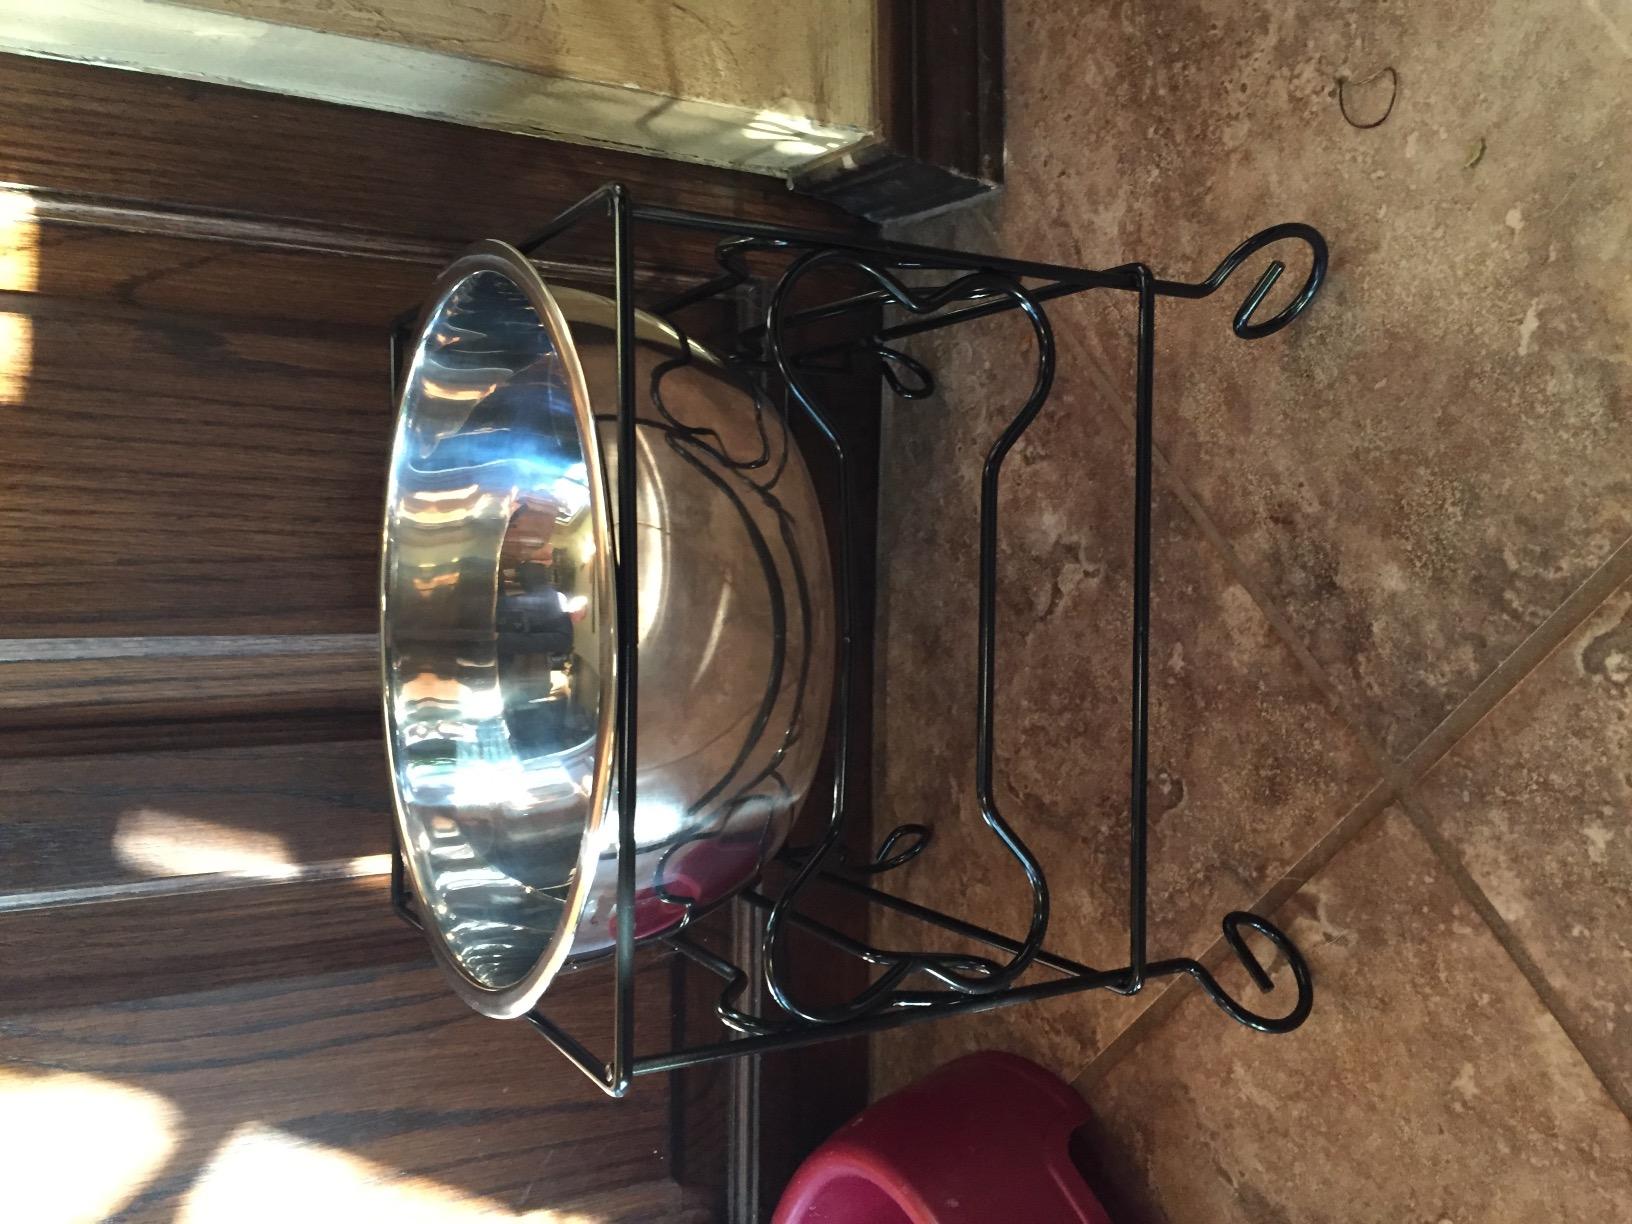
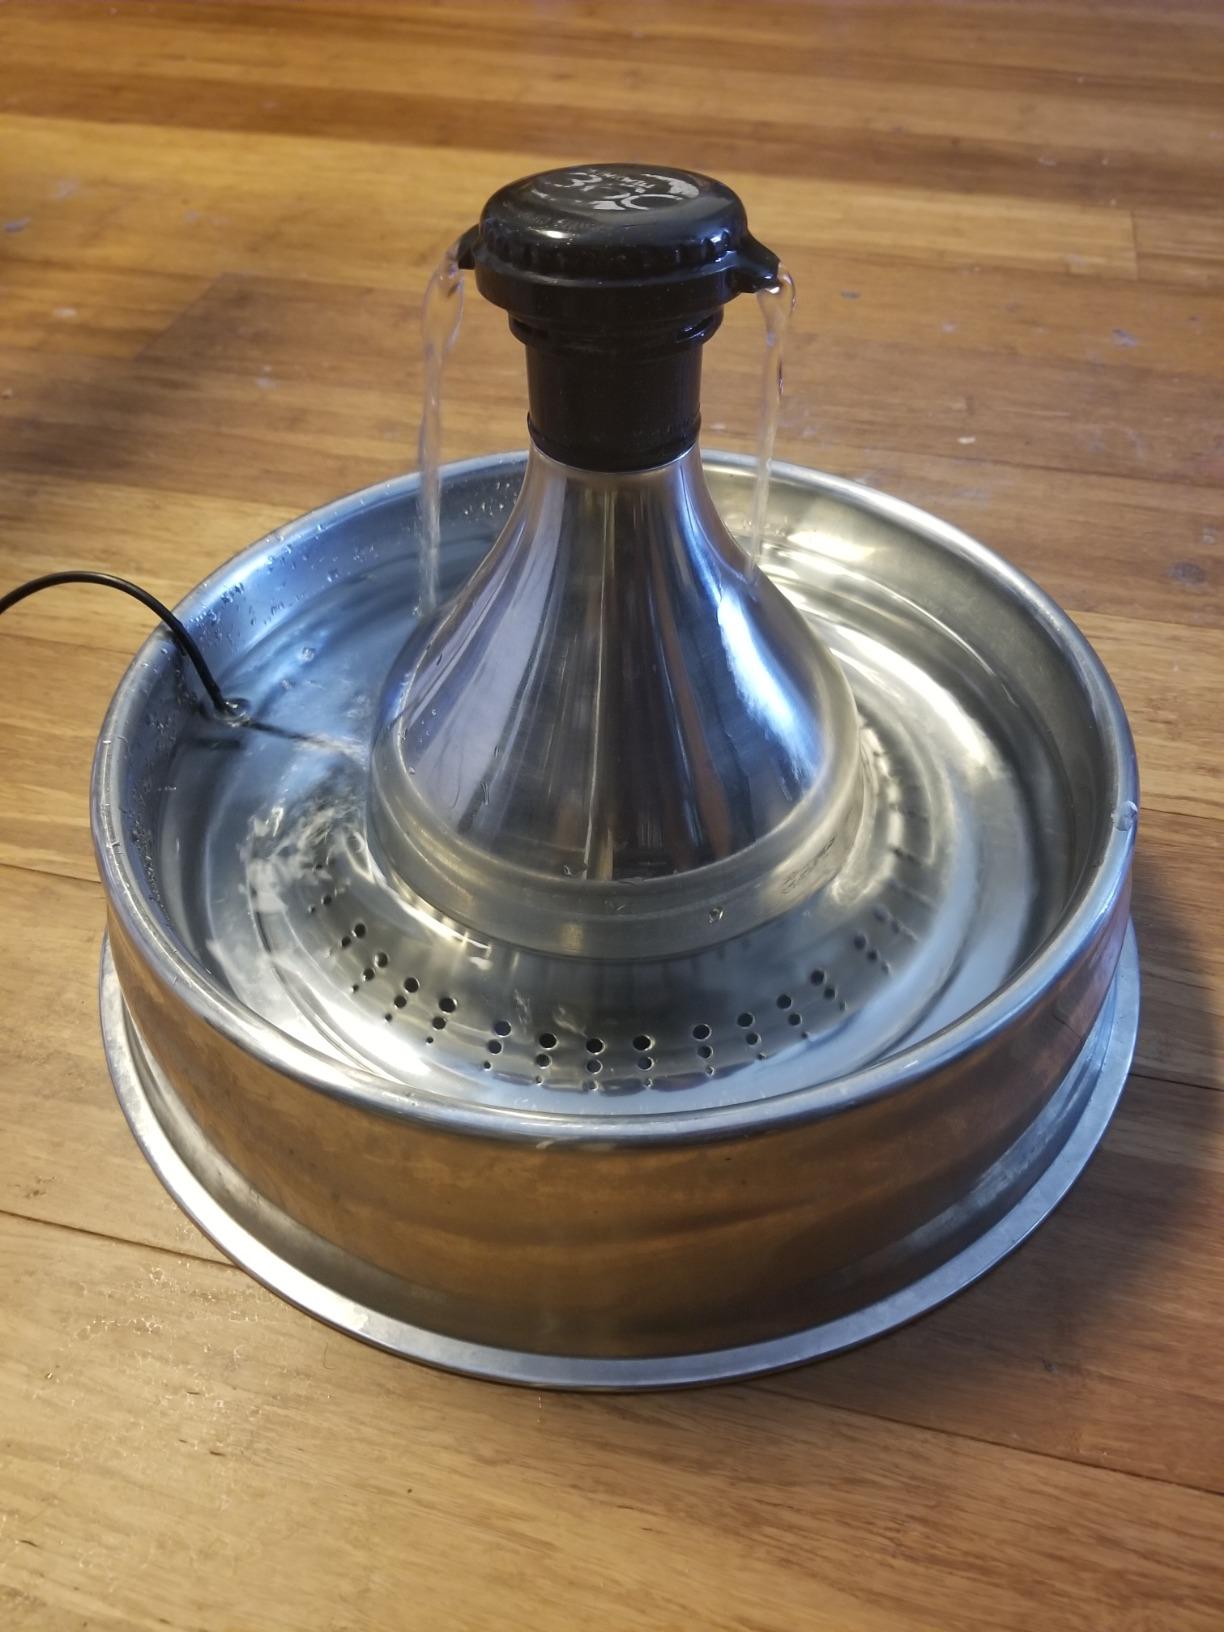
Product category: items_bowl
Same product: no